Teramo

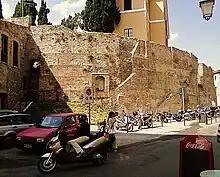
Roman Amphitheatre

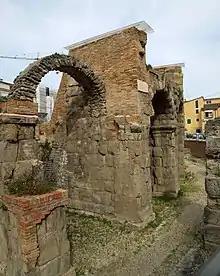
Roman theatre

In the battle of Sentinum (295 BC), the Romans defied the Italian confederation (Sabellians, Etrusci, Umbri and their allies the Gauls), starting the Samnite Wars. In 290 BC, the Sabine area, along with the Praetutii’s region was occupied by the legions sent by the consul Manius Curius Dentatus. The city took the Latin name of Interamnia Praetuttiorum or Interamnia Praetutia ("City of the Praetutii between two rivers"). During the reign of Augustus Interamnia is included in the Picenum district. The area of the current province was divided from south to north into the Ager Hatrianus, Ager Praetutianus and Ager Palmense.